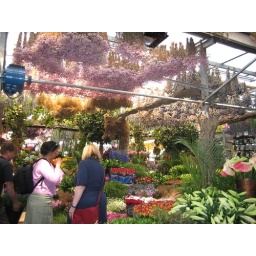
flower market in Ams